Loyalists fighting in the American Revolution

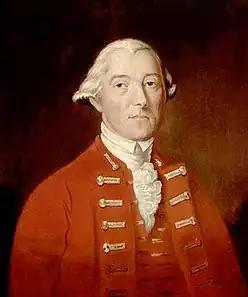
Sir Guy Carleton

The Revolution offered an opportunity for large numbers of slaves to fight, and many did, on both sides, in the hope of earning their freedom. It has been suggested that two revolutions went on at once—the Patriot one against the British, and a second one fought by blacks for their freedom.